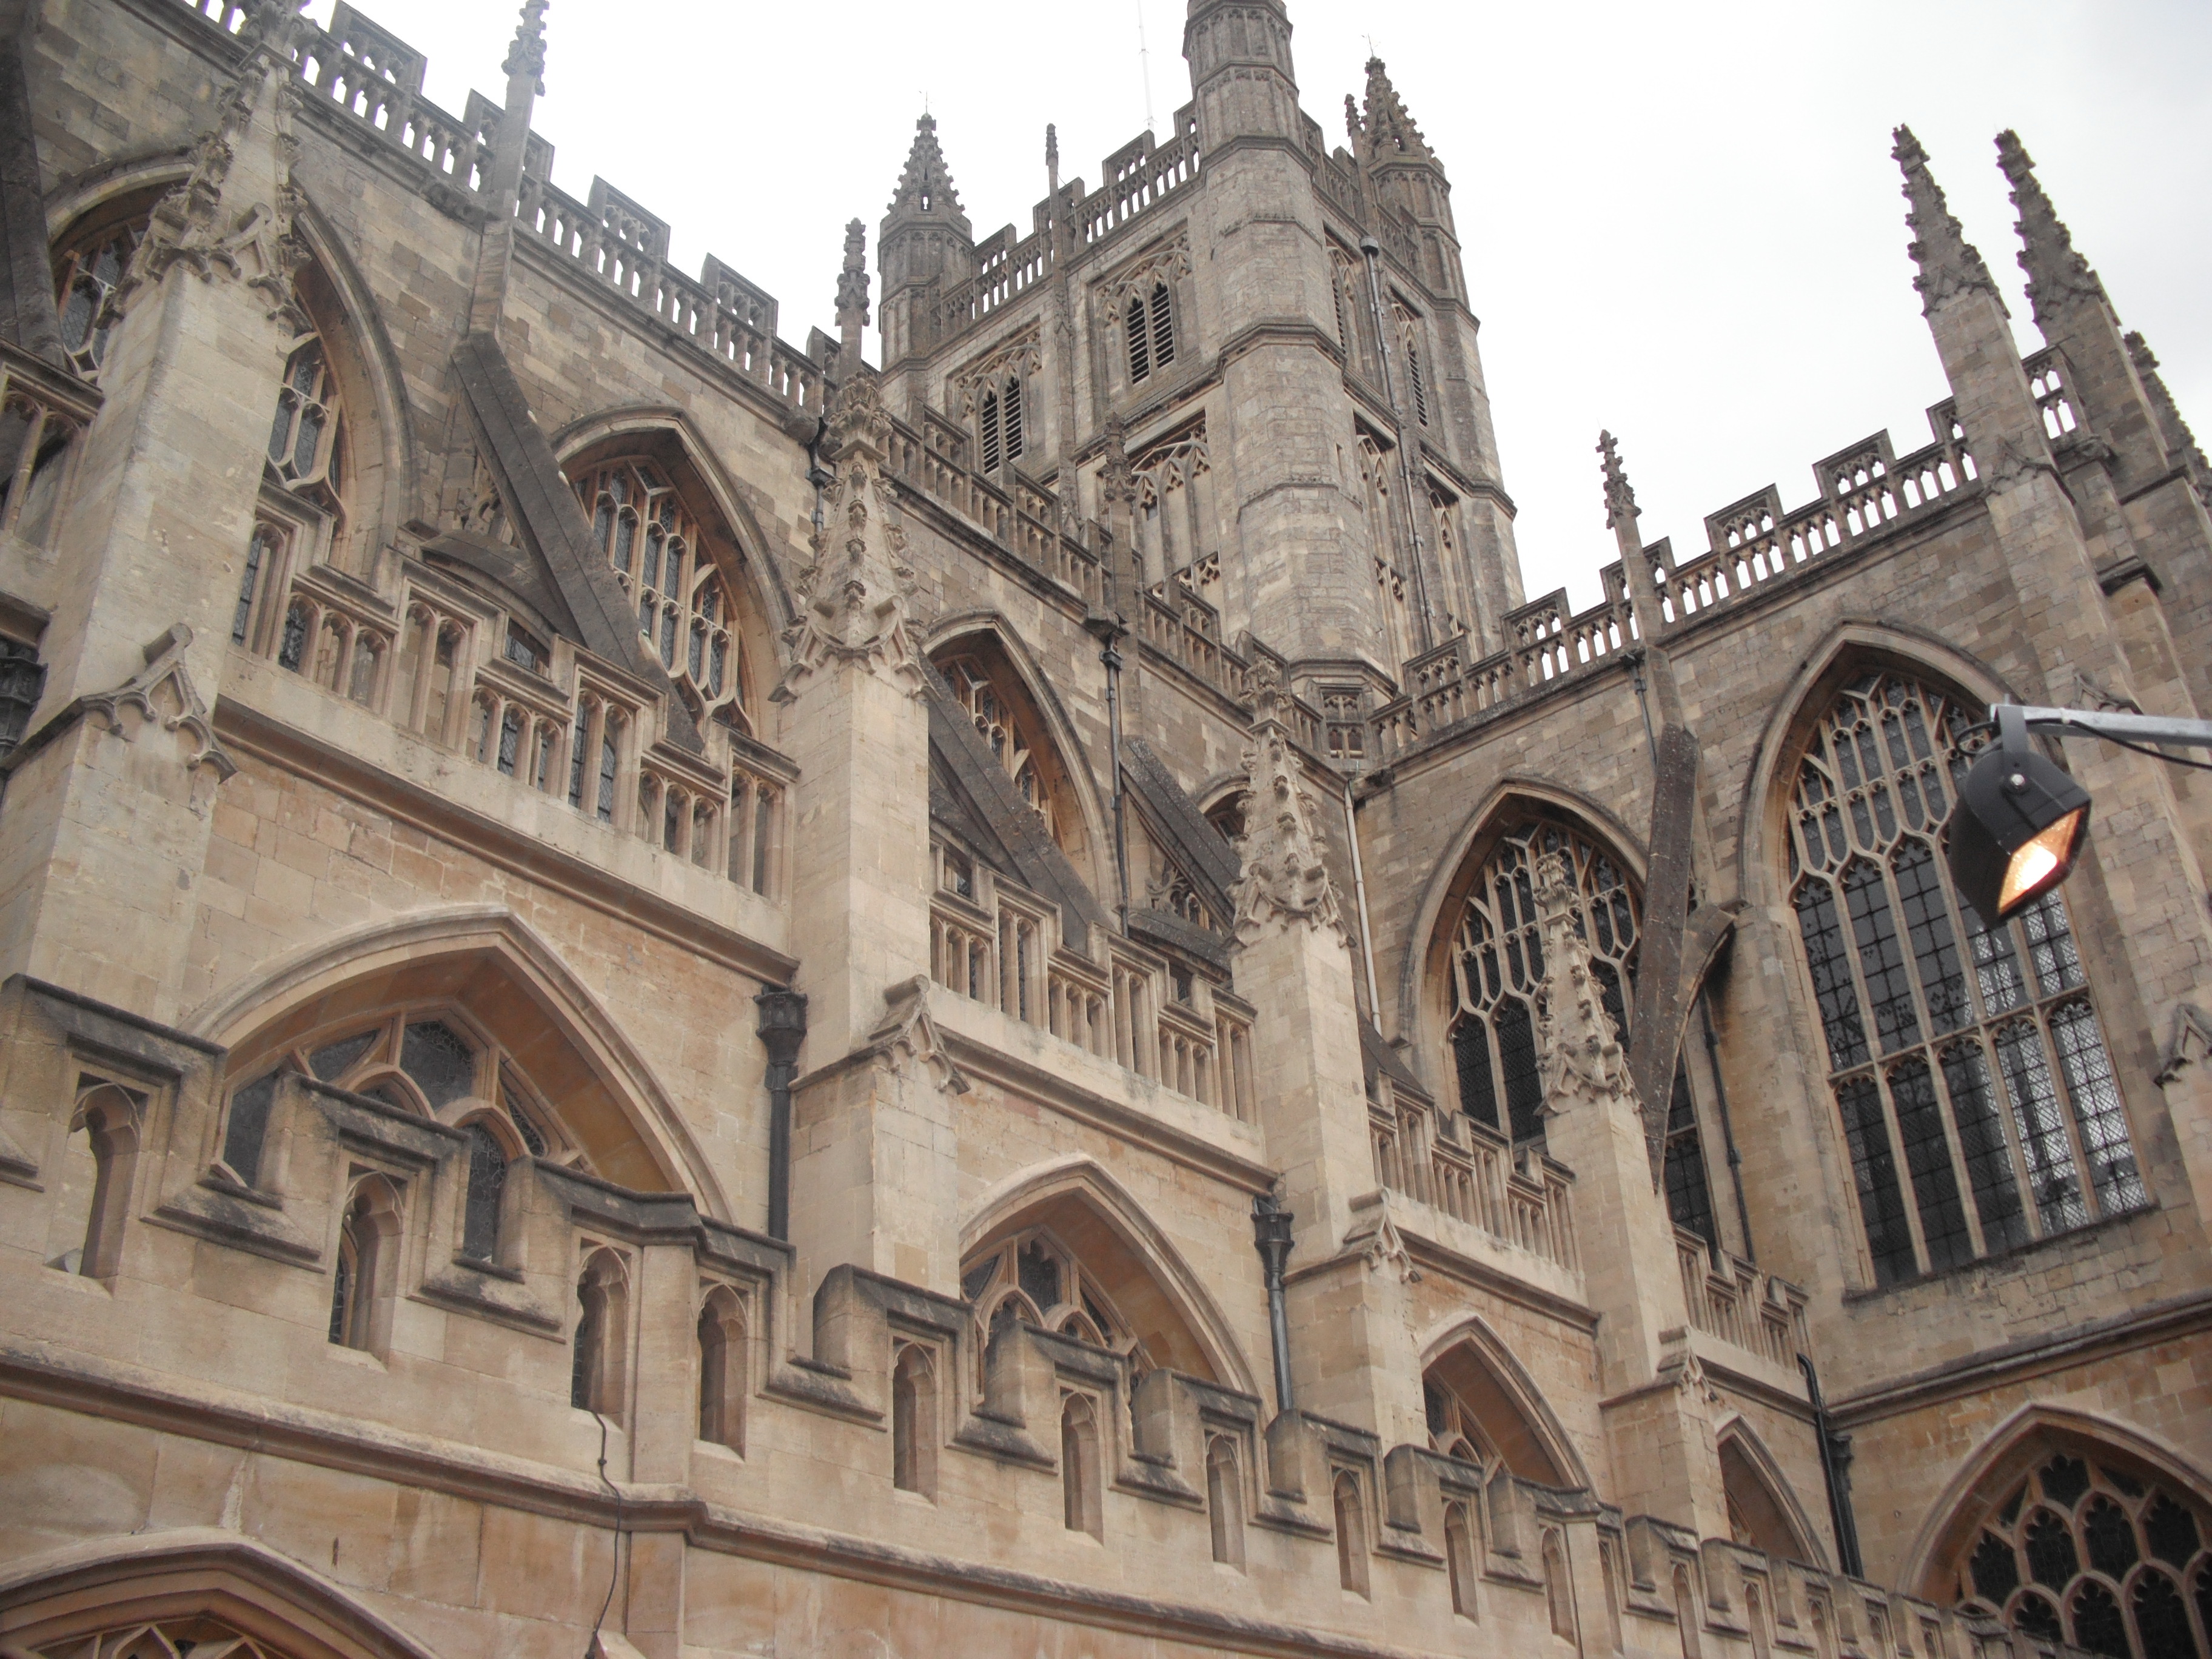
architecture, building, facade, church, cathedral, place of worship, baptistery, medieval architecture, monastery, synagogue, basilica, gothic architecture, classical architecture, historic site, byzantine architecture